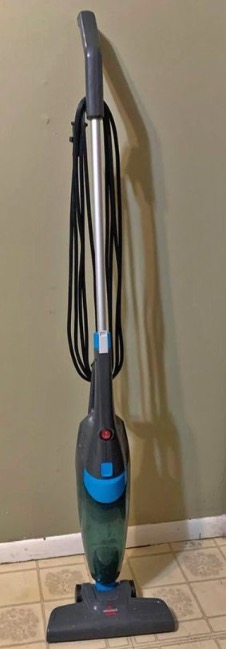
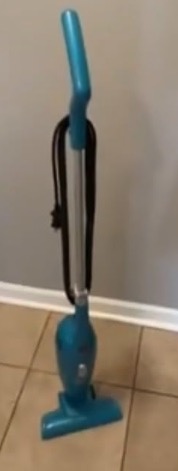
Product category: items_vacuum
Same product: no